Gangaikonda Cholapuram

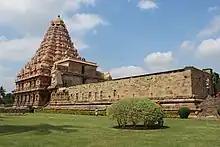
Side View of Gangaikonda Cholapuram Temple.

In the reign of Virarajendra Chola, Rajendra's third son, the palace at Gangaikondacholapuram is referred to as Chola-Keralan Thirumaligai (Chola Keralan palace) evidently after one of the titles of Rajendra I. The same inscription mentions a few parts of the palace as "adibhumi" (the ground floor), "Kilaisopana" (the eastern portico), and a seat named "Mavali vanadhirajan". Evidently the palace was multistoried. In an inscription dated in the 49th year of Kulothunga I (1119 CE) reference is made to Gangaikondacholamaligai at this place. It is likely that there were more than one royals building each having their own name.